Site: brandenburg
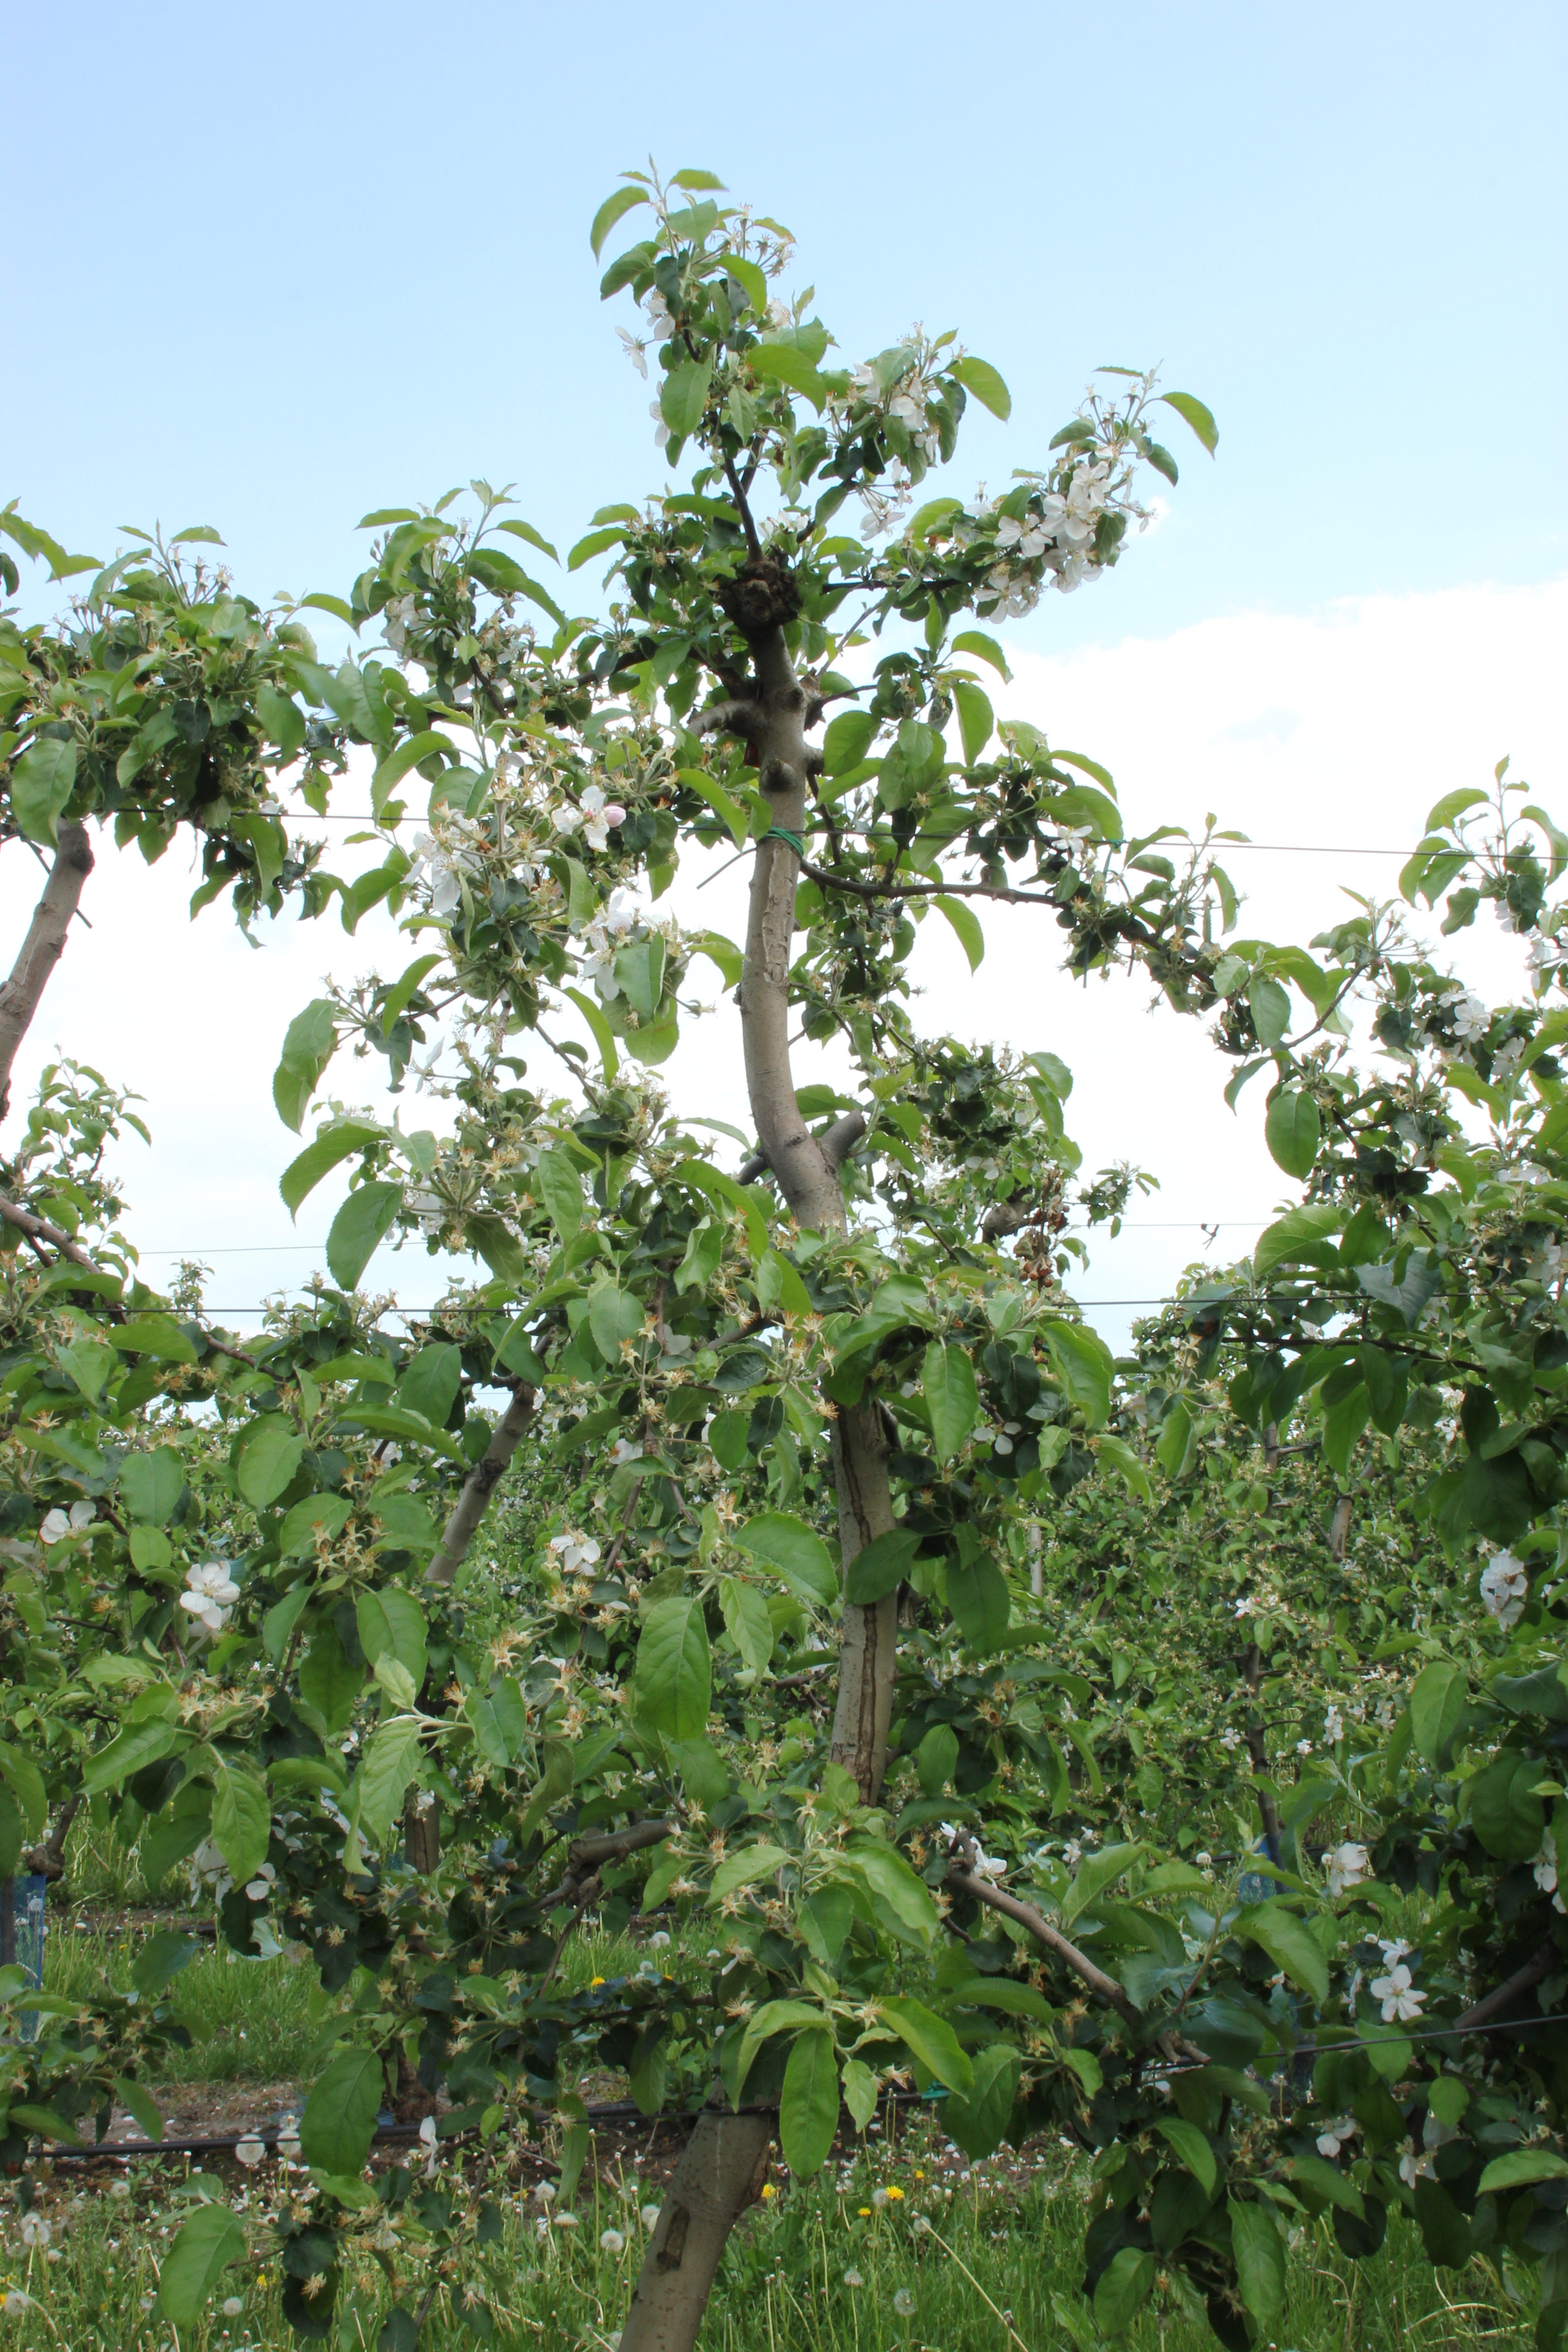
Growth stage (BBCH 67): Flowering